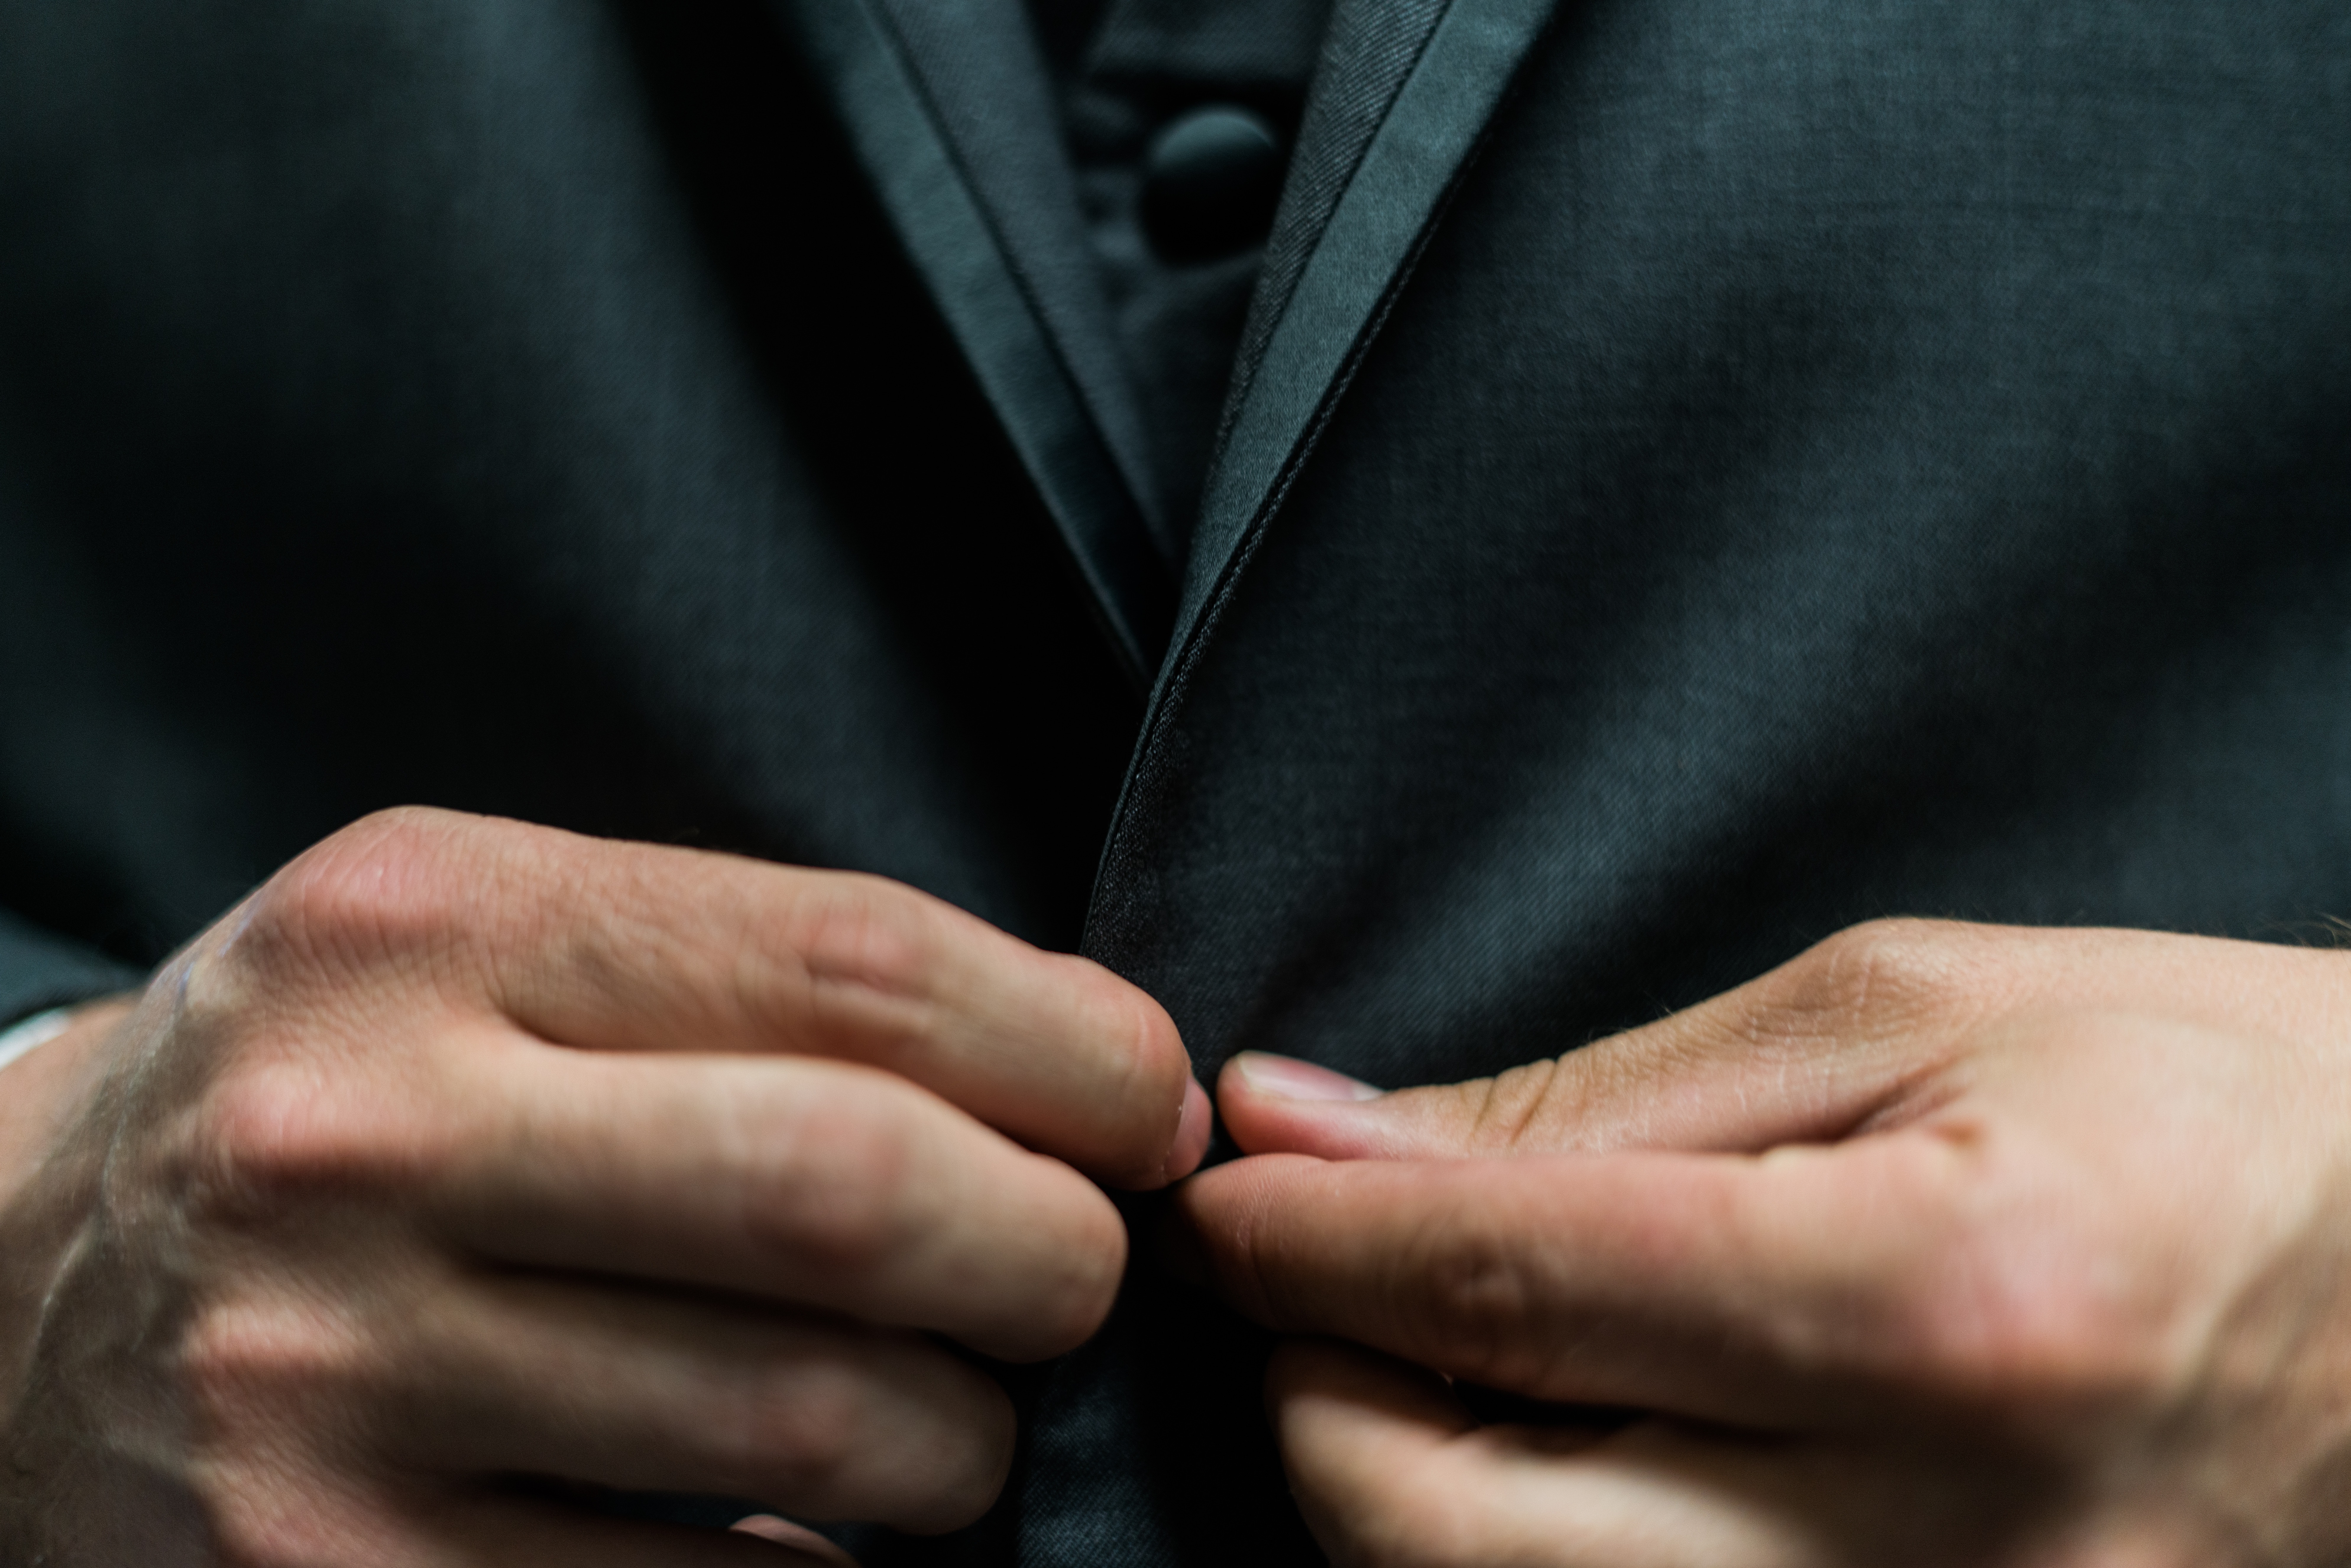
hand, finger, nail